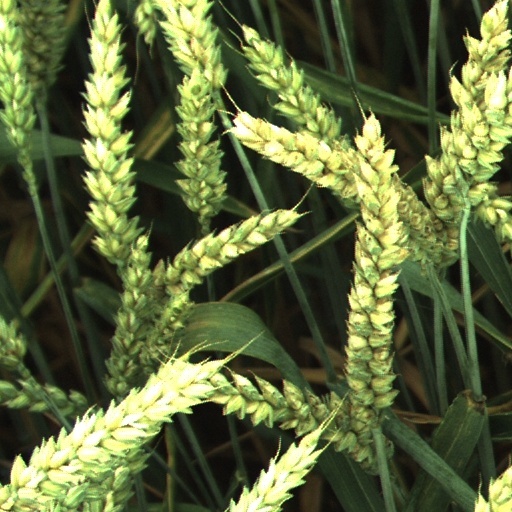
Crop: wheat